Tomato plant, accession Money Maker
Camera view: tilt-top (135 deg); turntable rotation: 330 degrees
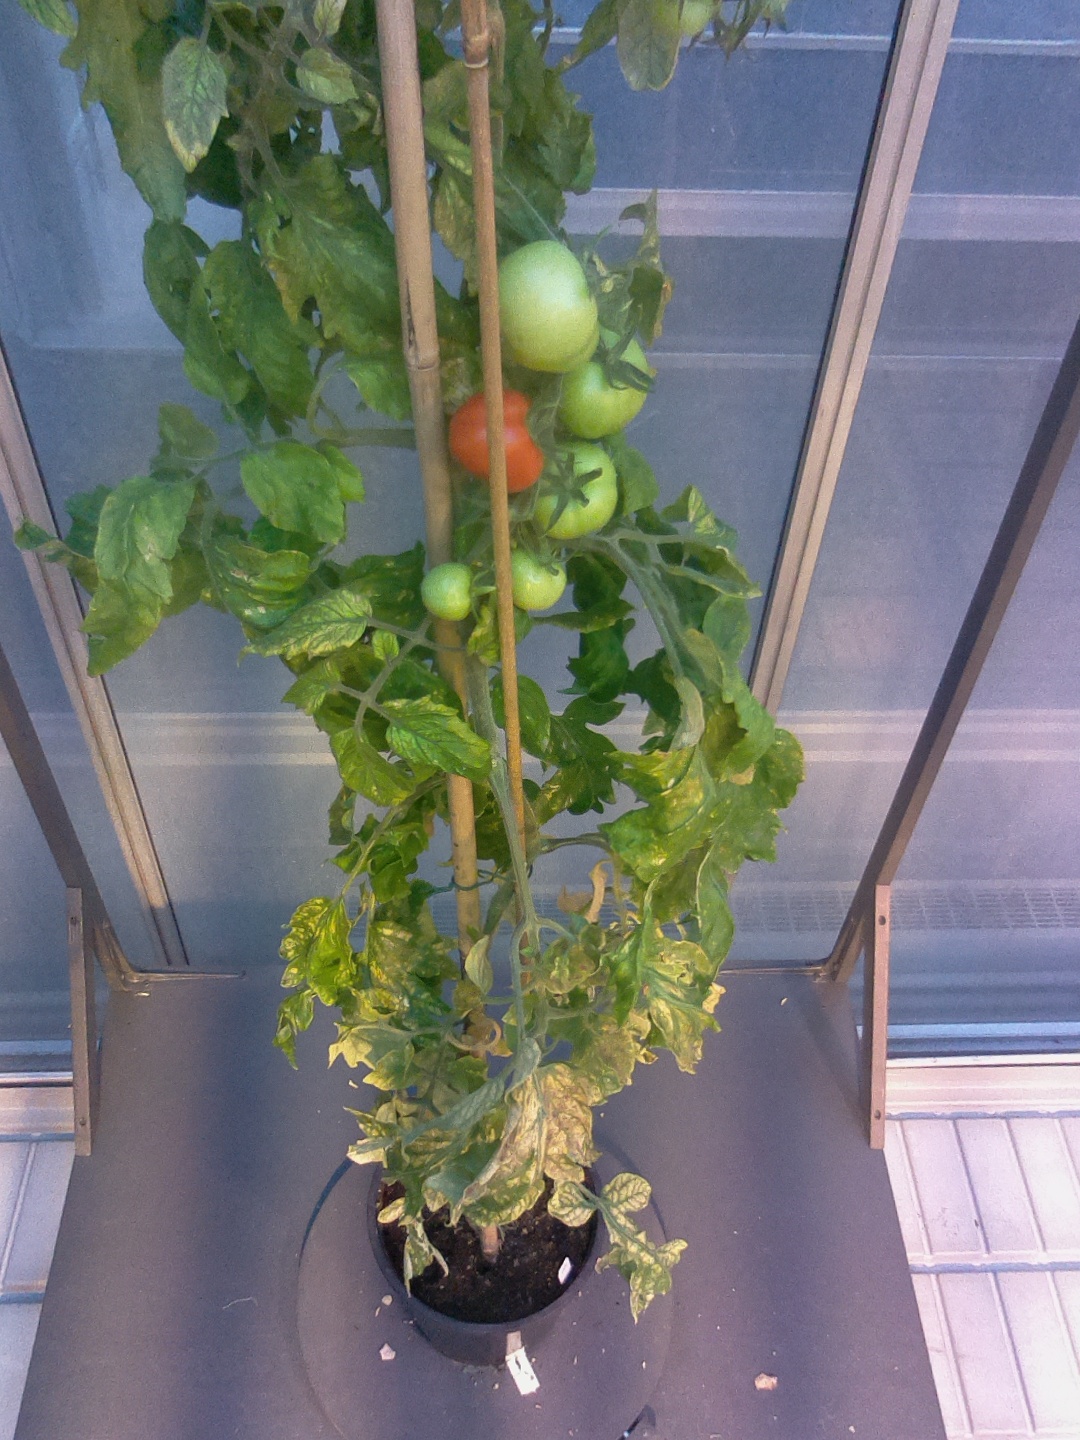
BBCH growth stage 81: 10%-20% of fruits show typical fully ripe color